Badr bin Farhan Al Saud

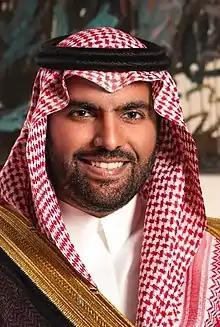
Official portrait, 2018

Bader bin Abdullah bin Mohammed bin Farhan Al Saud ( "Badr bin ʿAbdullāh bin Moḥammed bin Farḥān Āl Suʿūd"; born 16 September 1985) is a Saudi Arabian businessman and politician who is a member of the Saudi royal family and the inaugural Saudi Arabian Minister of Culture. He is in charge of various key positions directly related to the execution of Saudi Vision 2030. Prior to his appointment as Minister of Culture, he was the chairman of the Saudi Research and Marketing Group. He was also appointed Governor of the Royal Commission for Al-'Ula Governorate in July 2017.